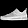
Label: Sneaker